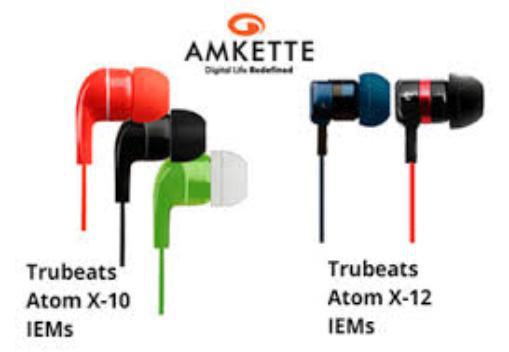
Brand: Amkette
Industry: Electronic